Azada Rustamova

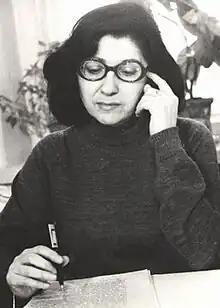

Azade Jafar gizi Rustamova (18 July 1932–19 April 2005) was an Azerbaijani orientalist and literary theorist, Honored Scientist of Azerbaijan, correspond member of the Azerbaijan National Academy of Sciences (2001). She was the author of about 300 articles, as well as 20 books and monographs.